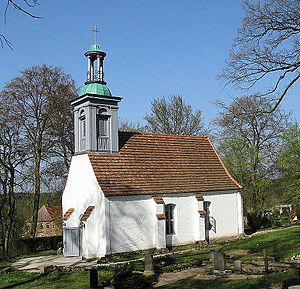
Blankenberg est une municipalité allemande du land de Mecklembourg-Poméranie-Occidentale et l'arrondissement de Ludwigslust-Parchim. En 2013, elle comptait 390 hab.